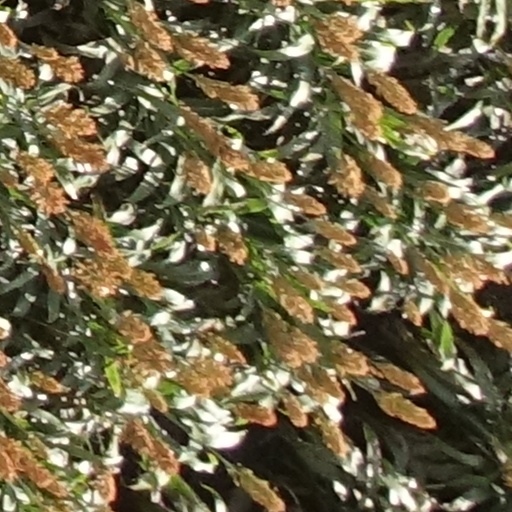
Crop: sorghum